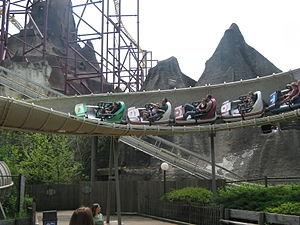
Happyland New